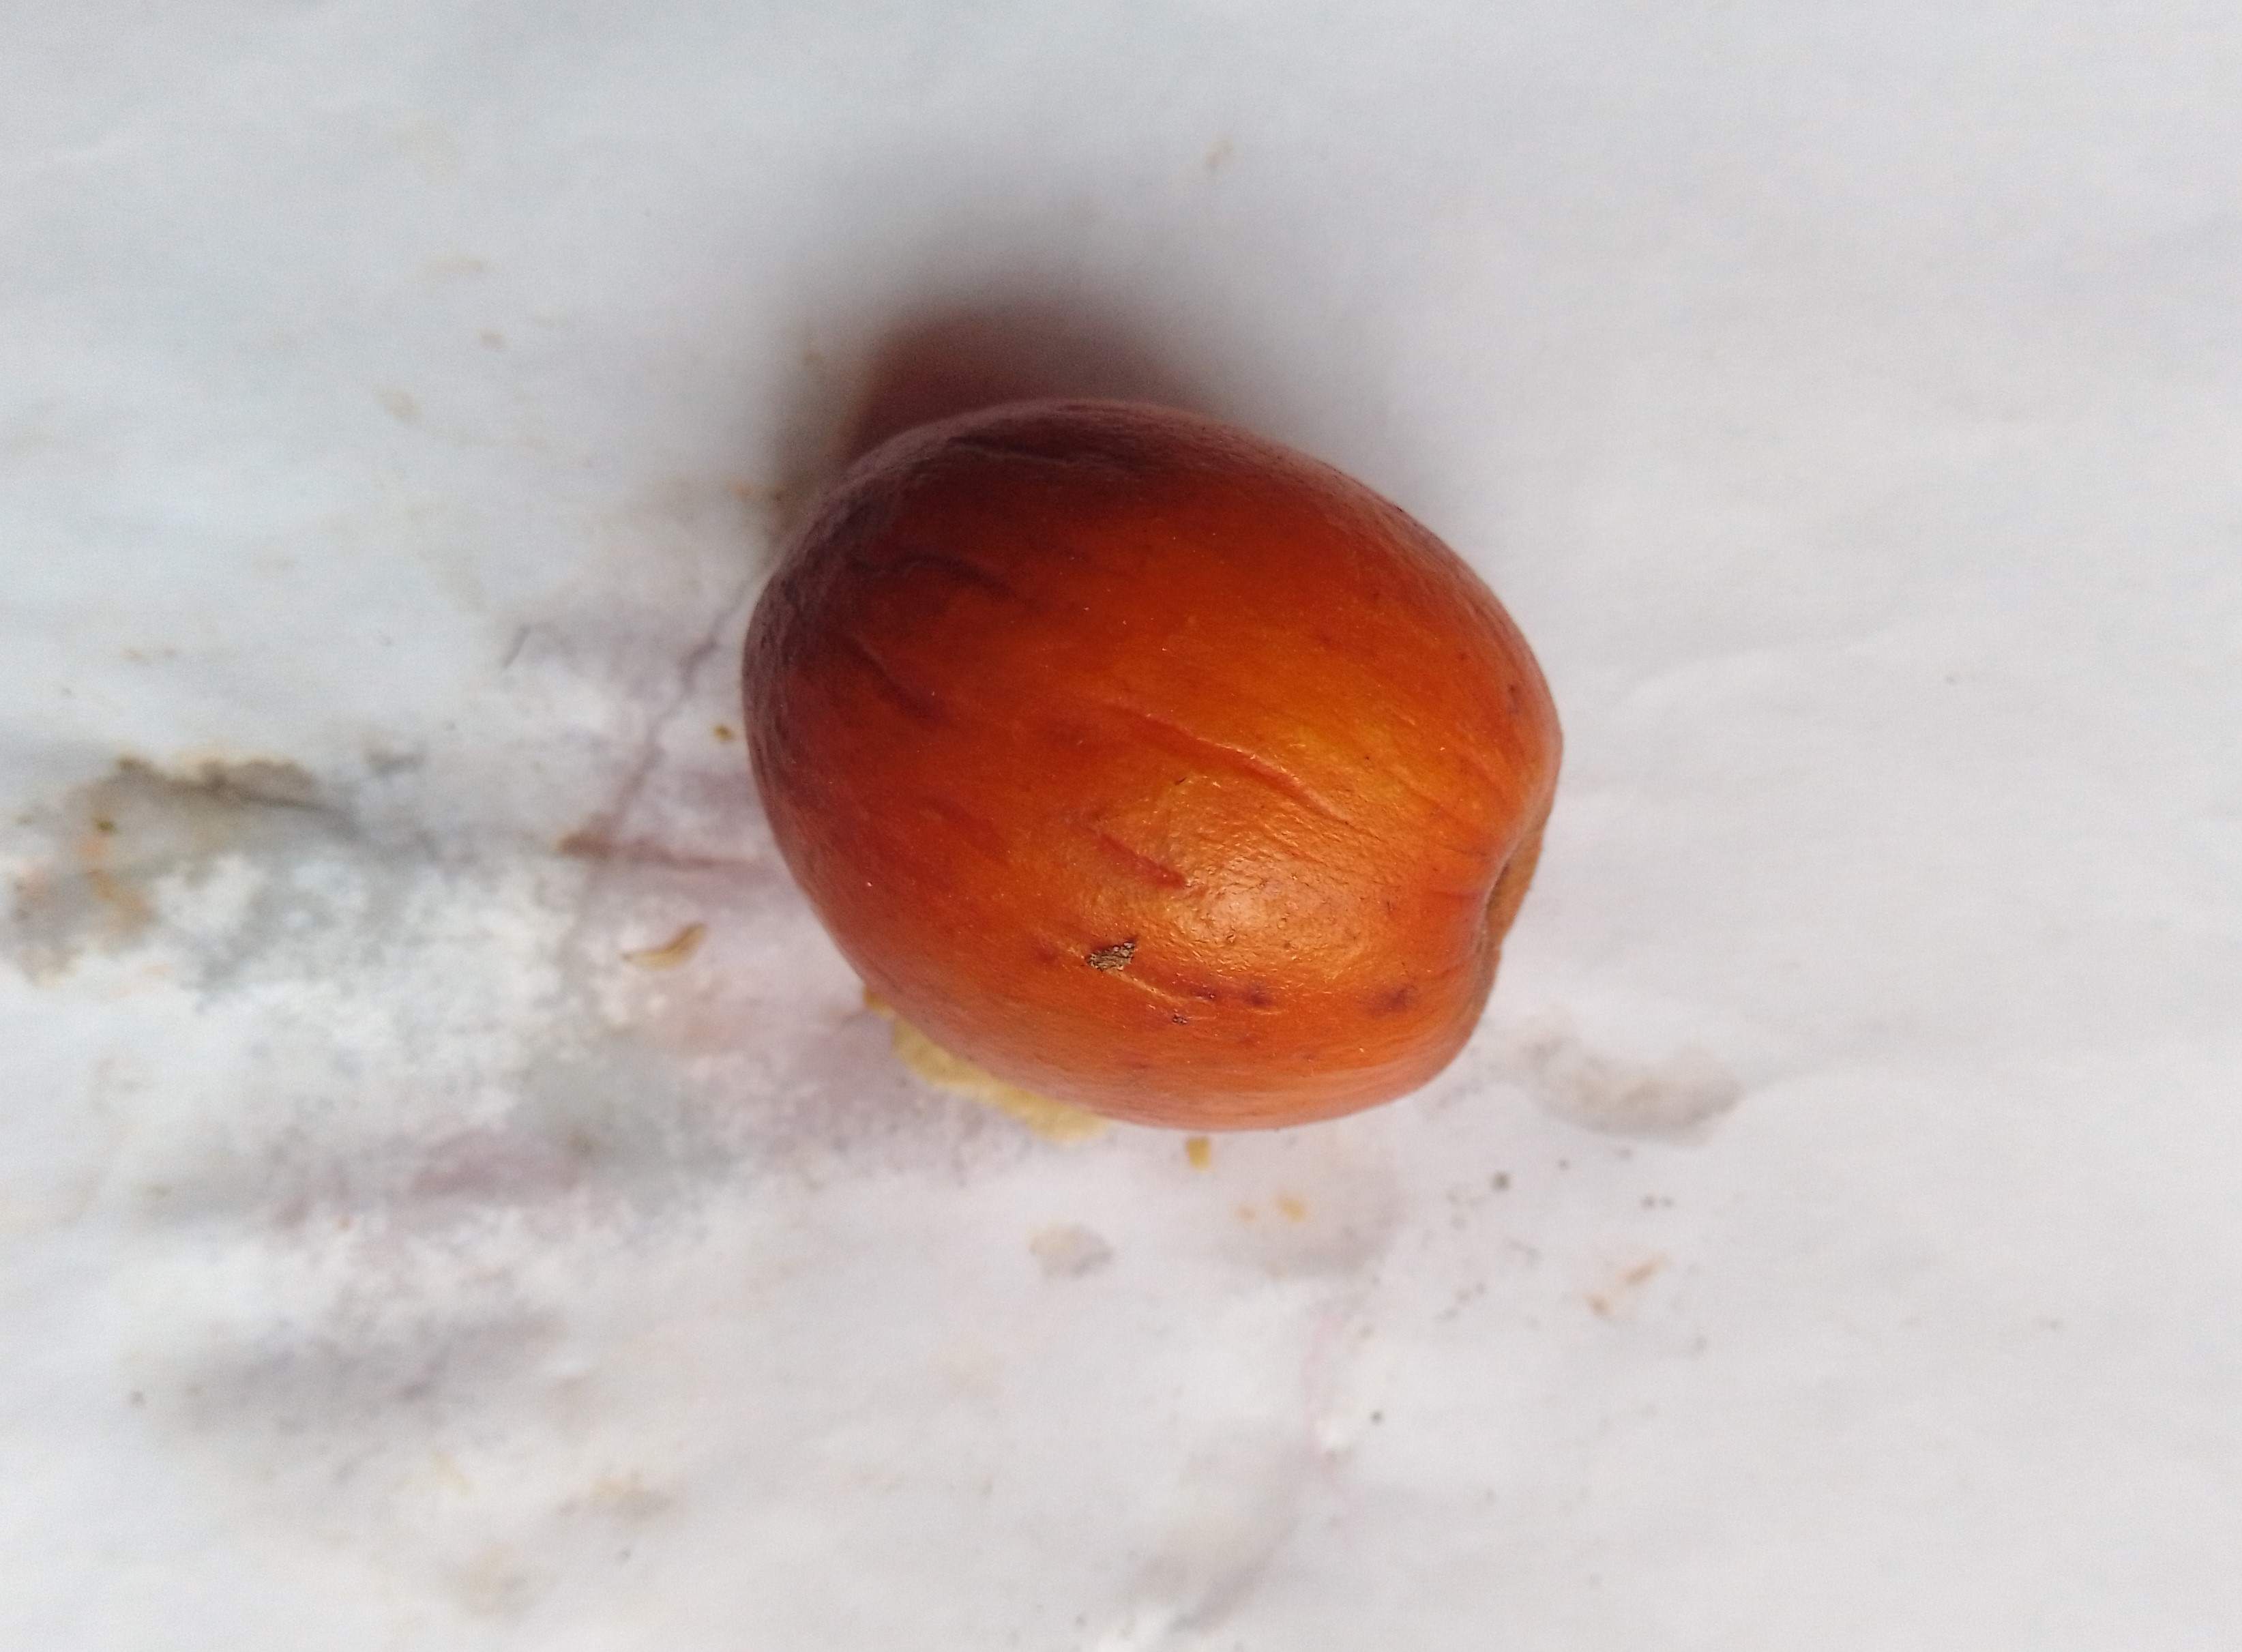
Fruit: jujube
Condition: rotten